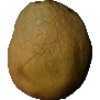
Label: Papaya 1